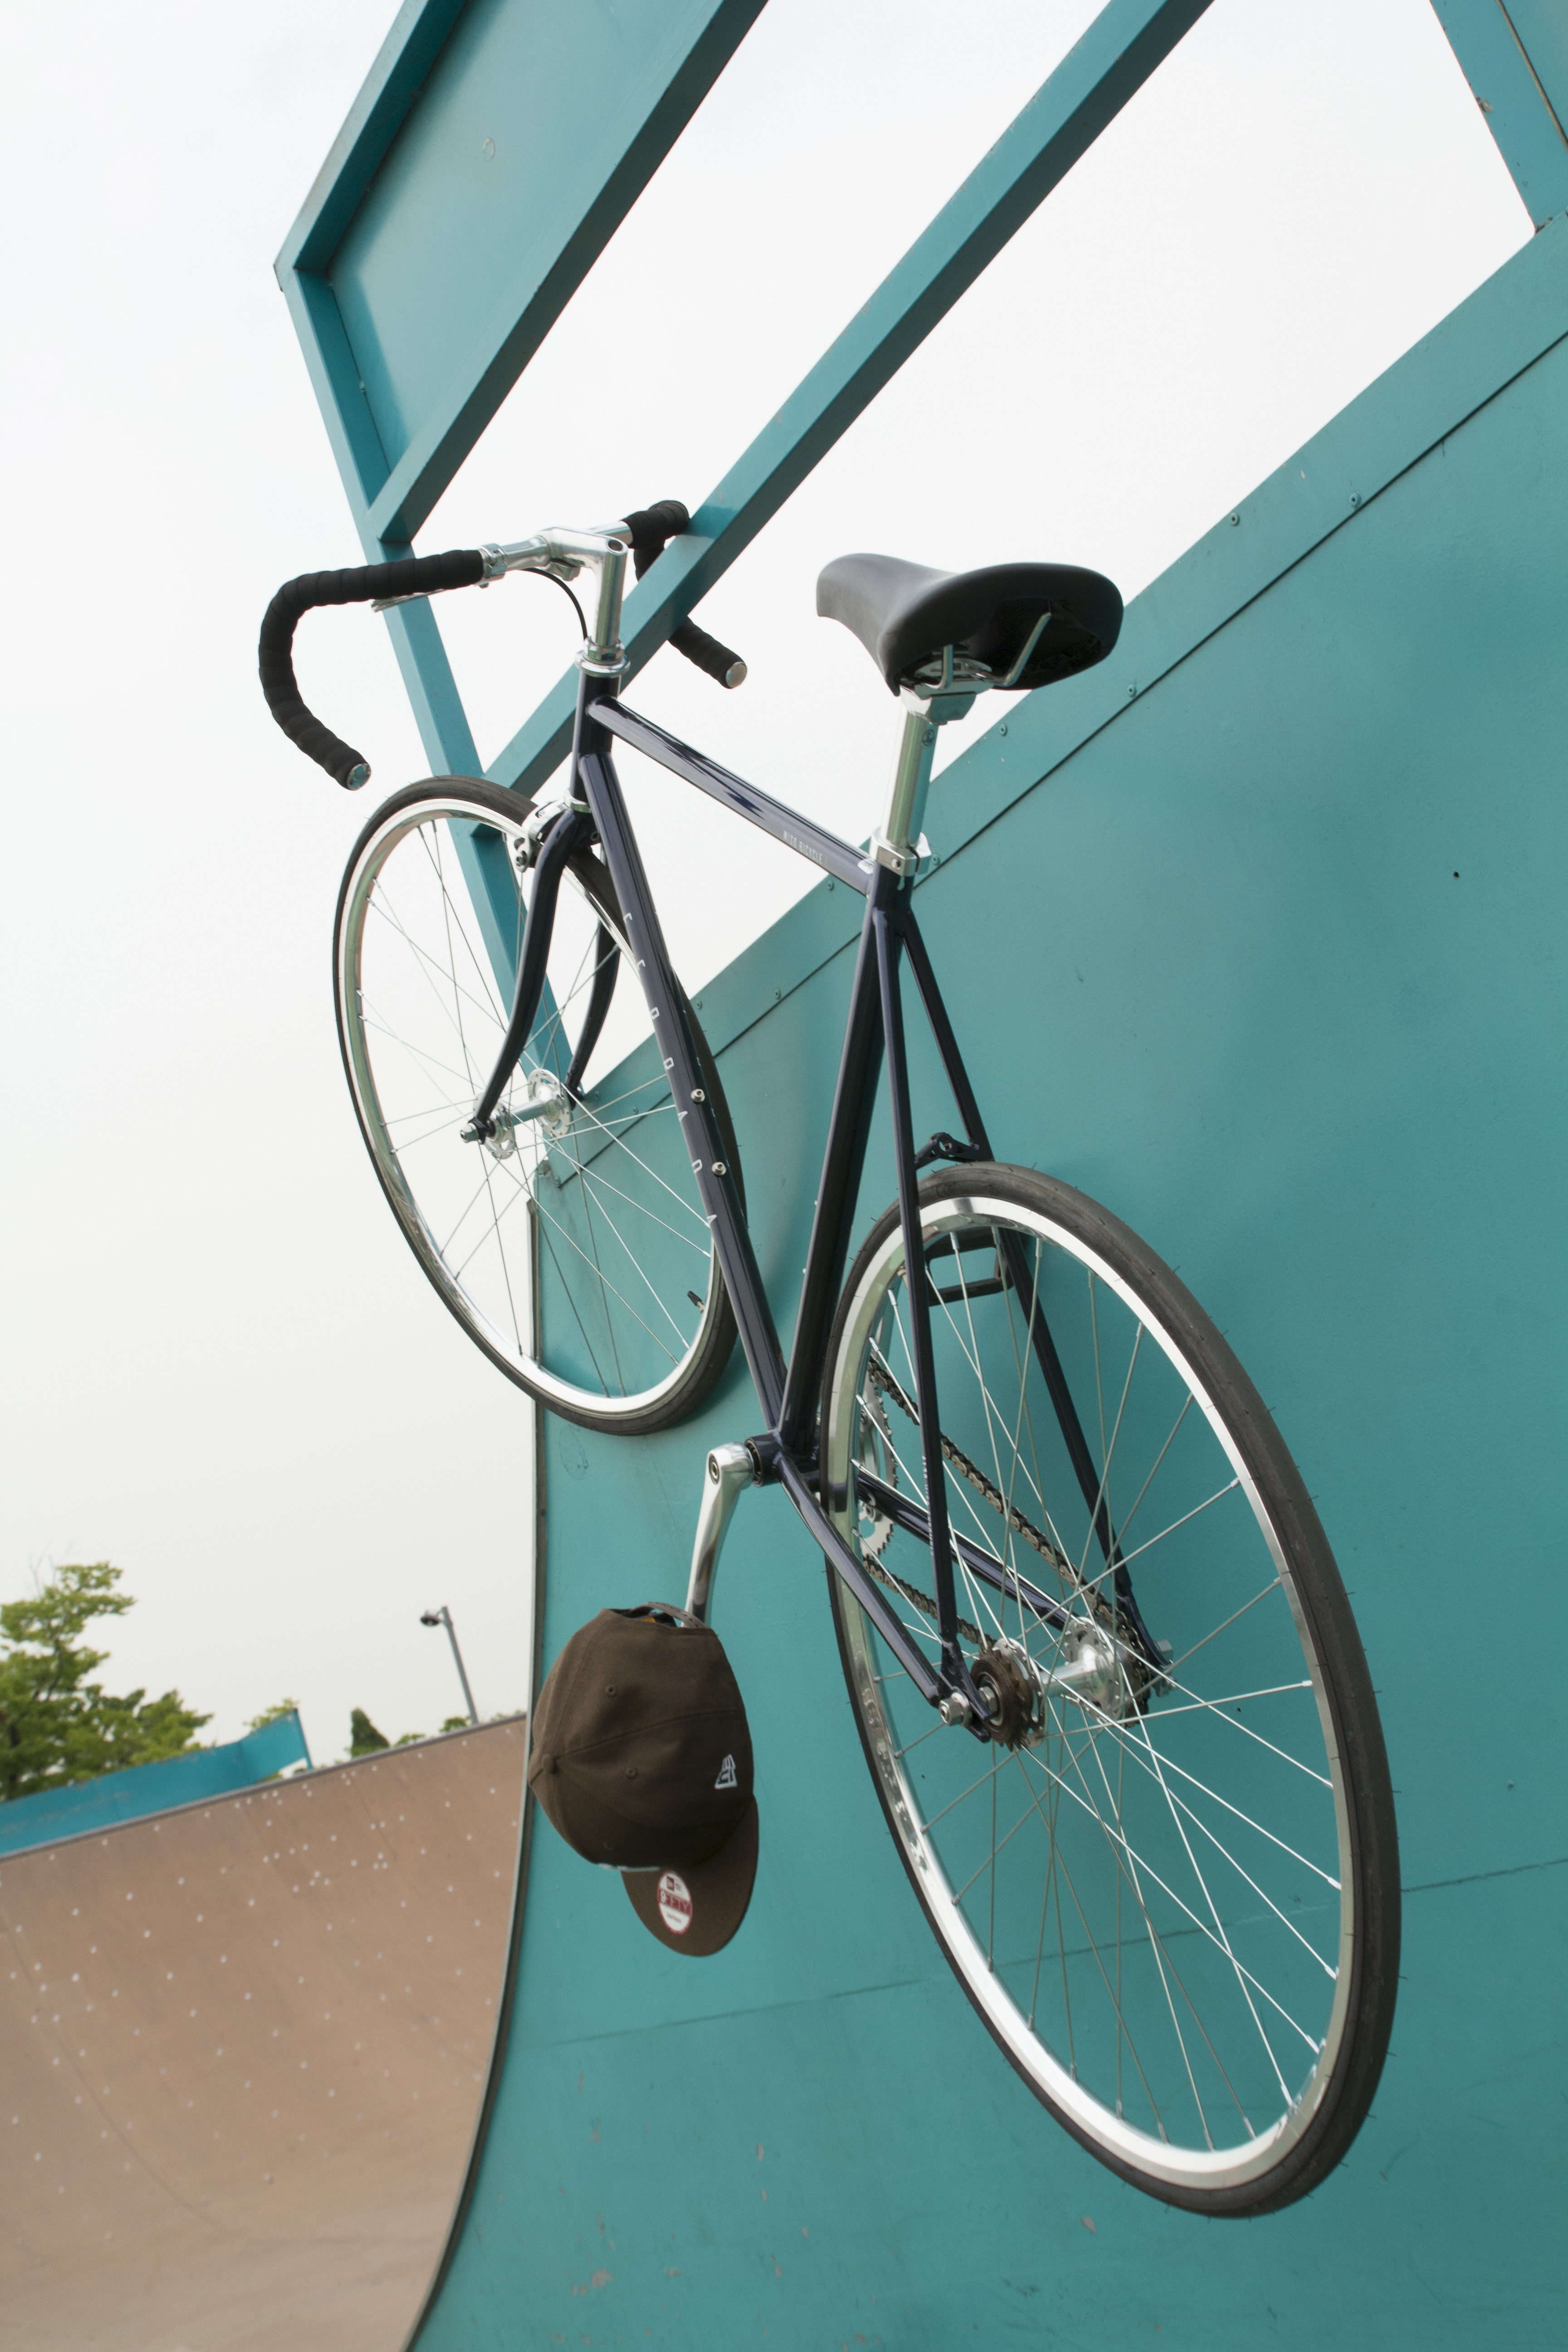
wheel, bicycle, bike, green, vehicle, park, blue, sports equipment, mountain bike, bicycle frame, pixie, bicycle wheel, cycle sport, cyclo cross bicycle, bicycle motocross, bmx bike, freestyle bmx, road bicycle, racing bicycle, hybrid bicycle, smile bike, pixie bike, de fix gear, rada misope